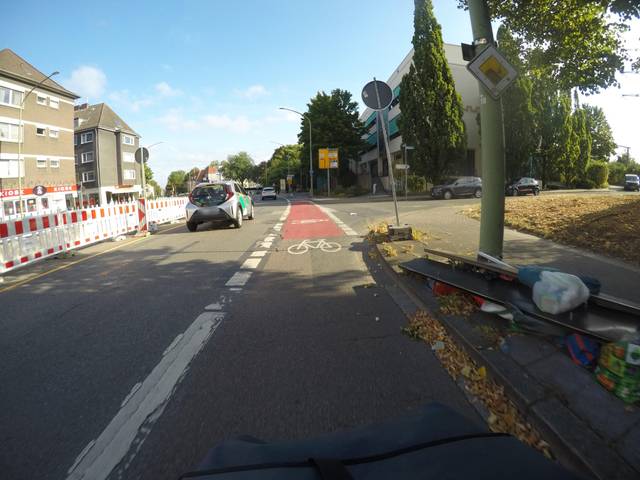
Region: Germany
Coordinates: 51.457, 7.023